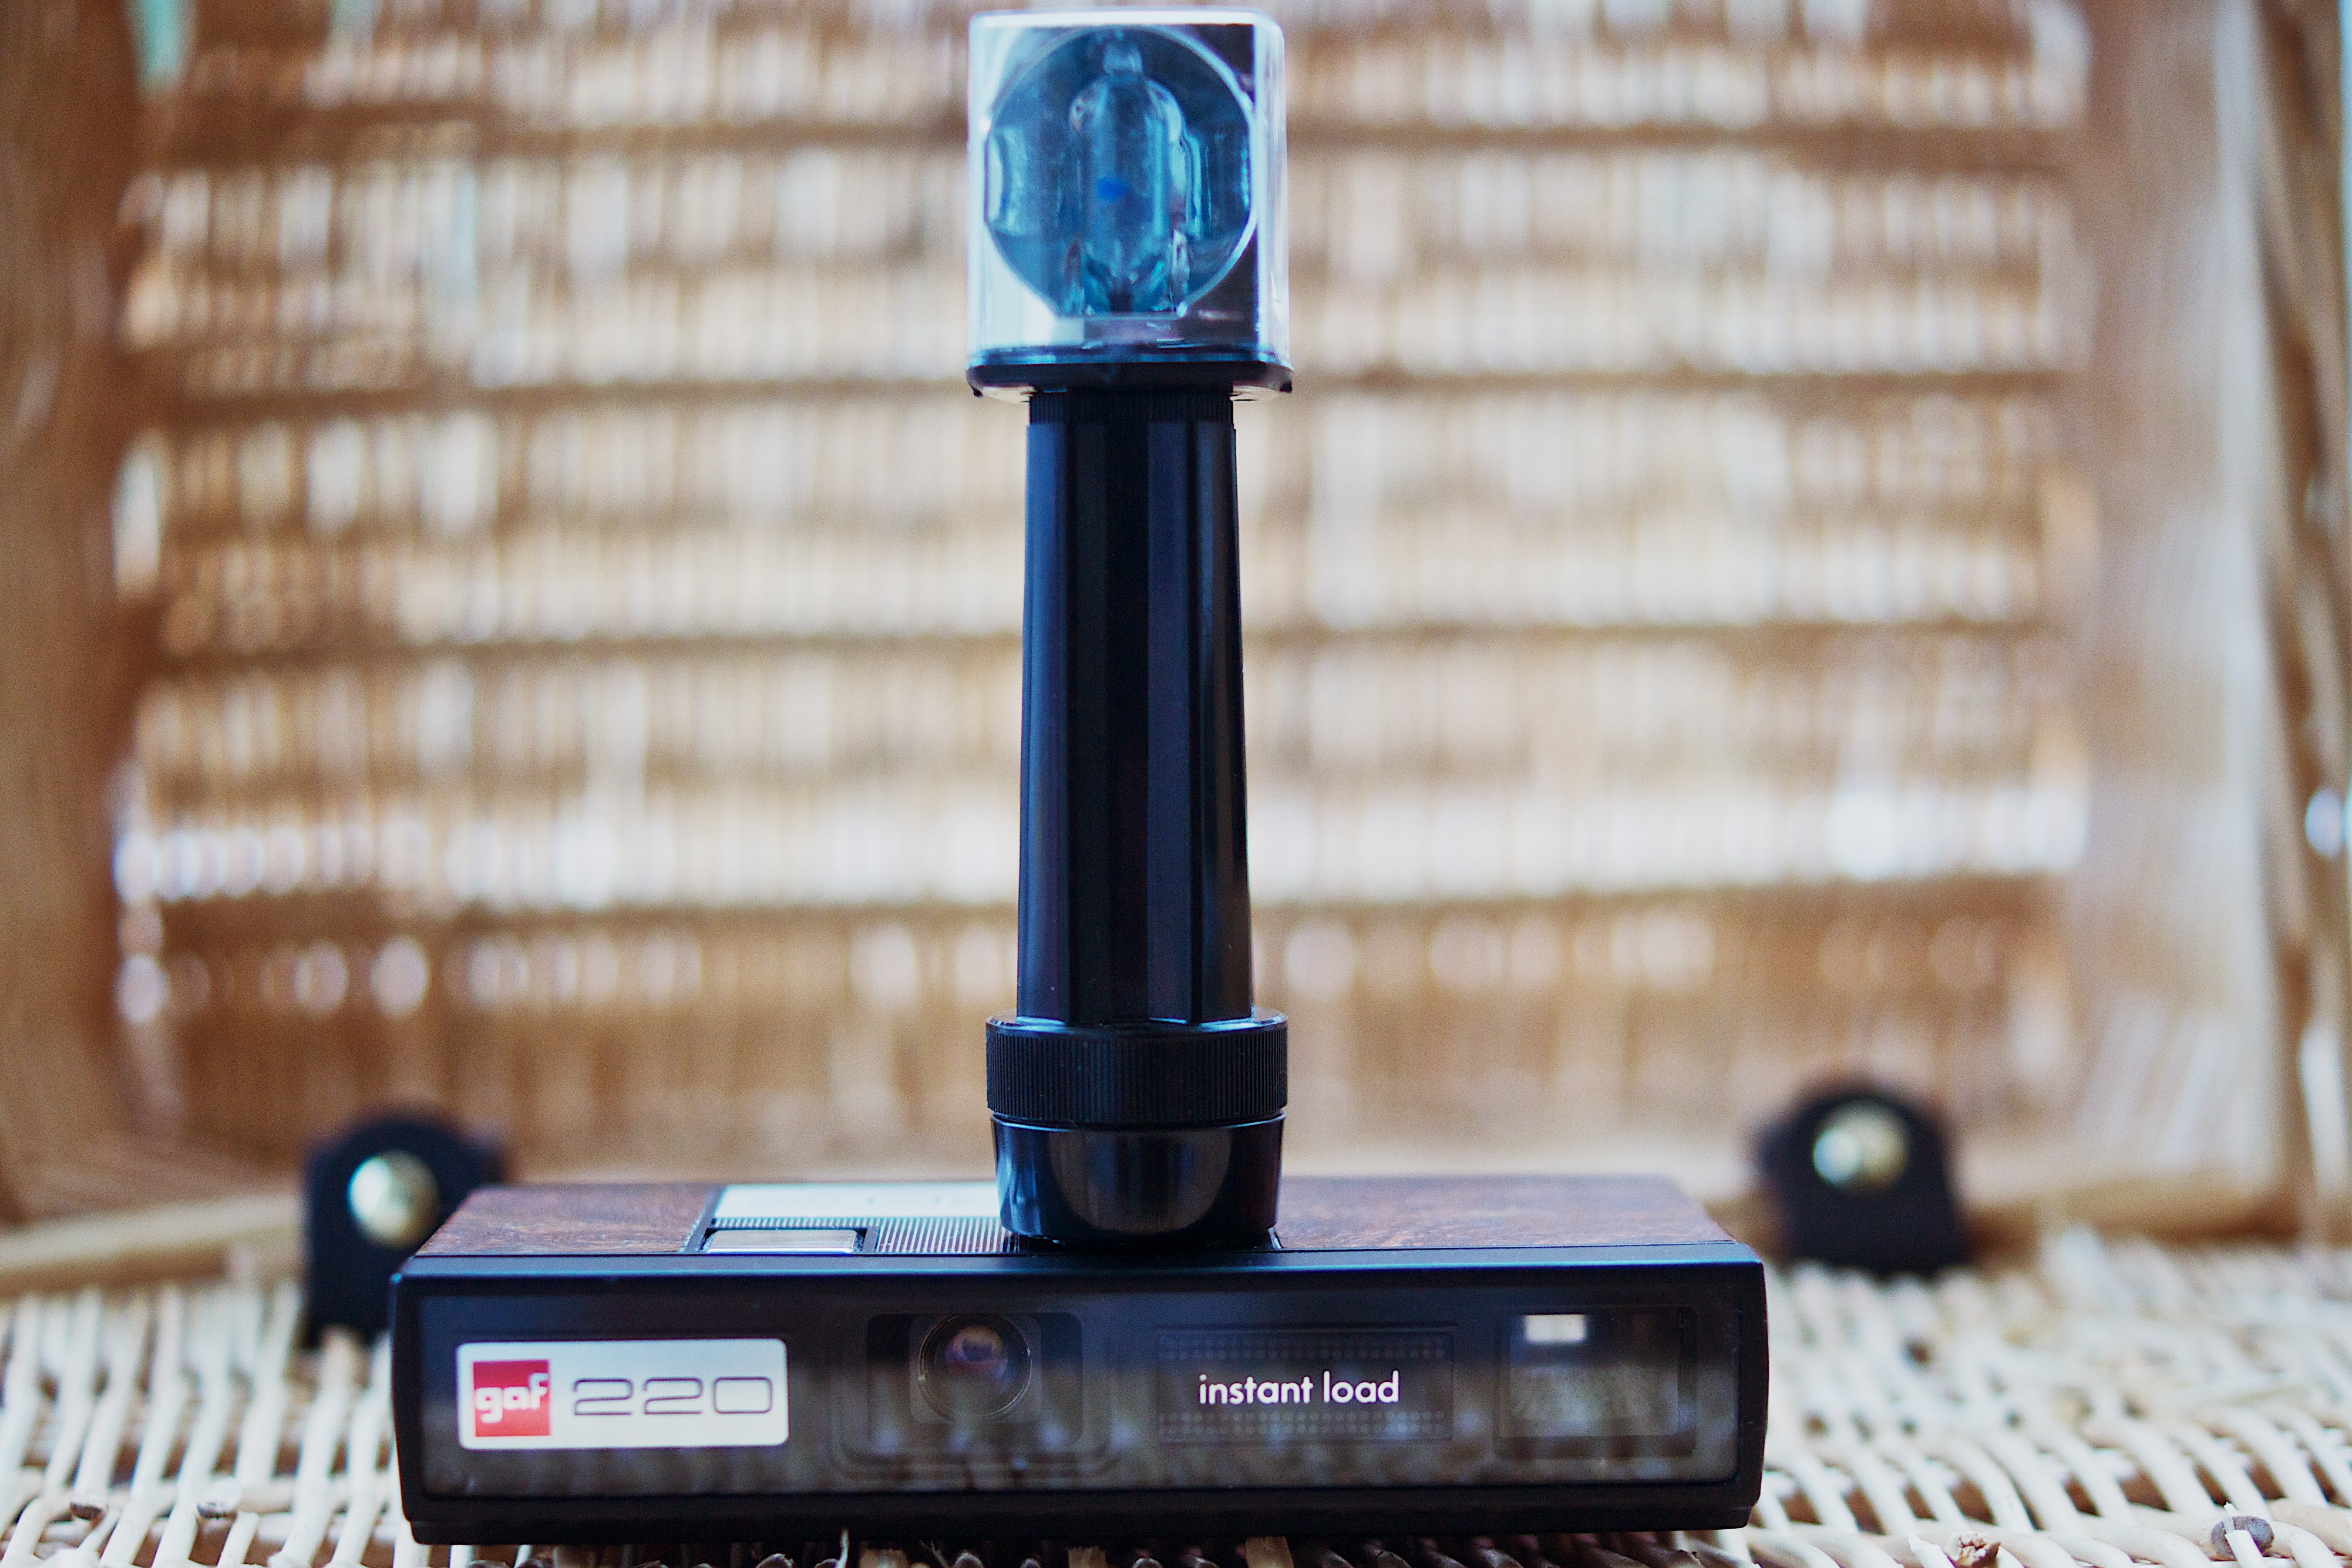
camera, stilllife, film, sony, instant, pocket, gaf, a700, 2013